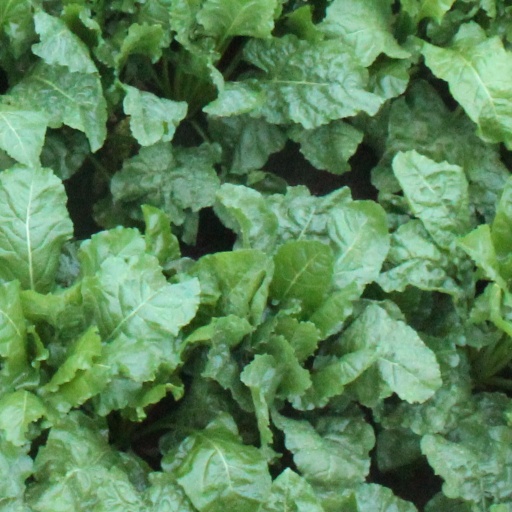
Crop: sugar beet